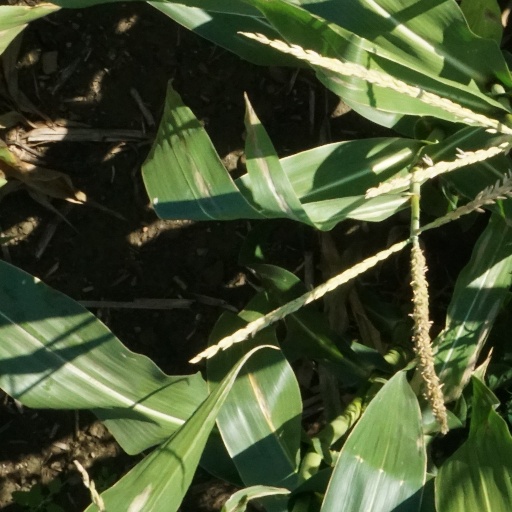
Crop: maize; corn